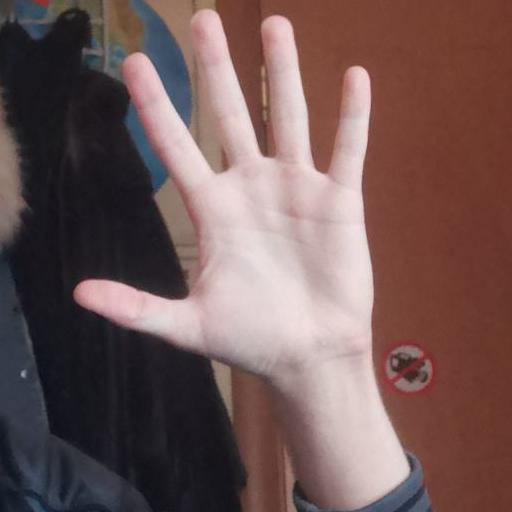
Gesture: palm